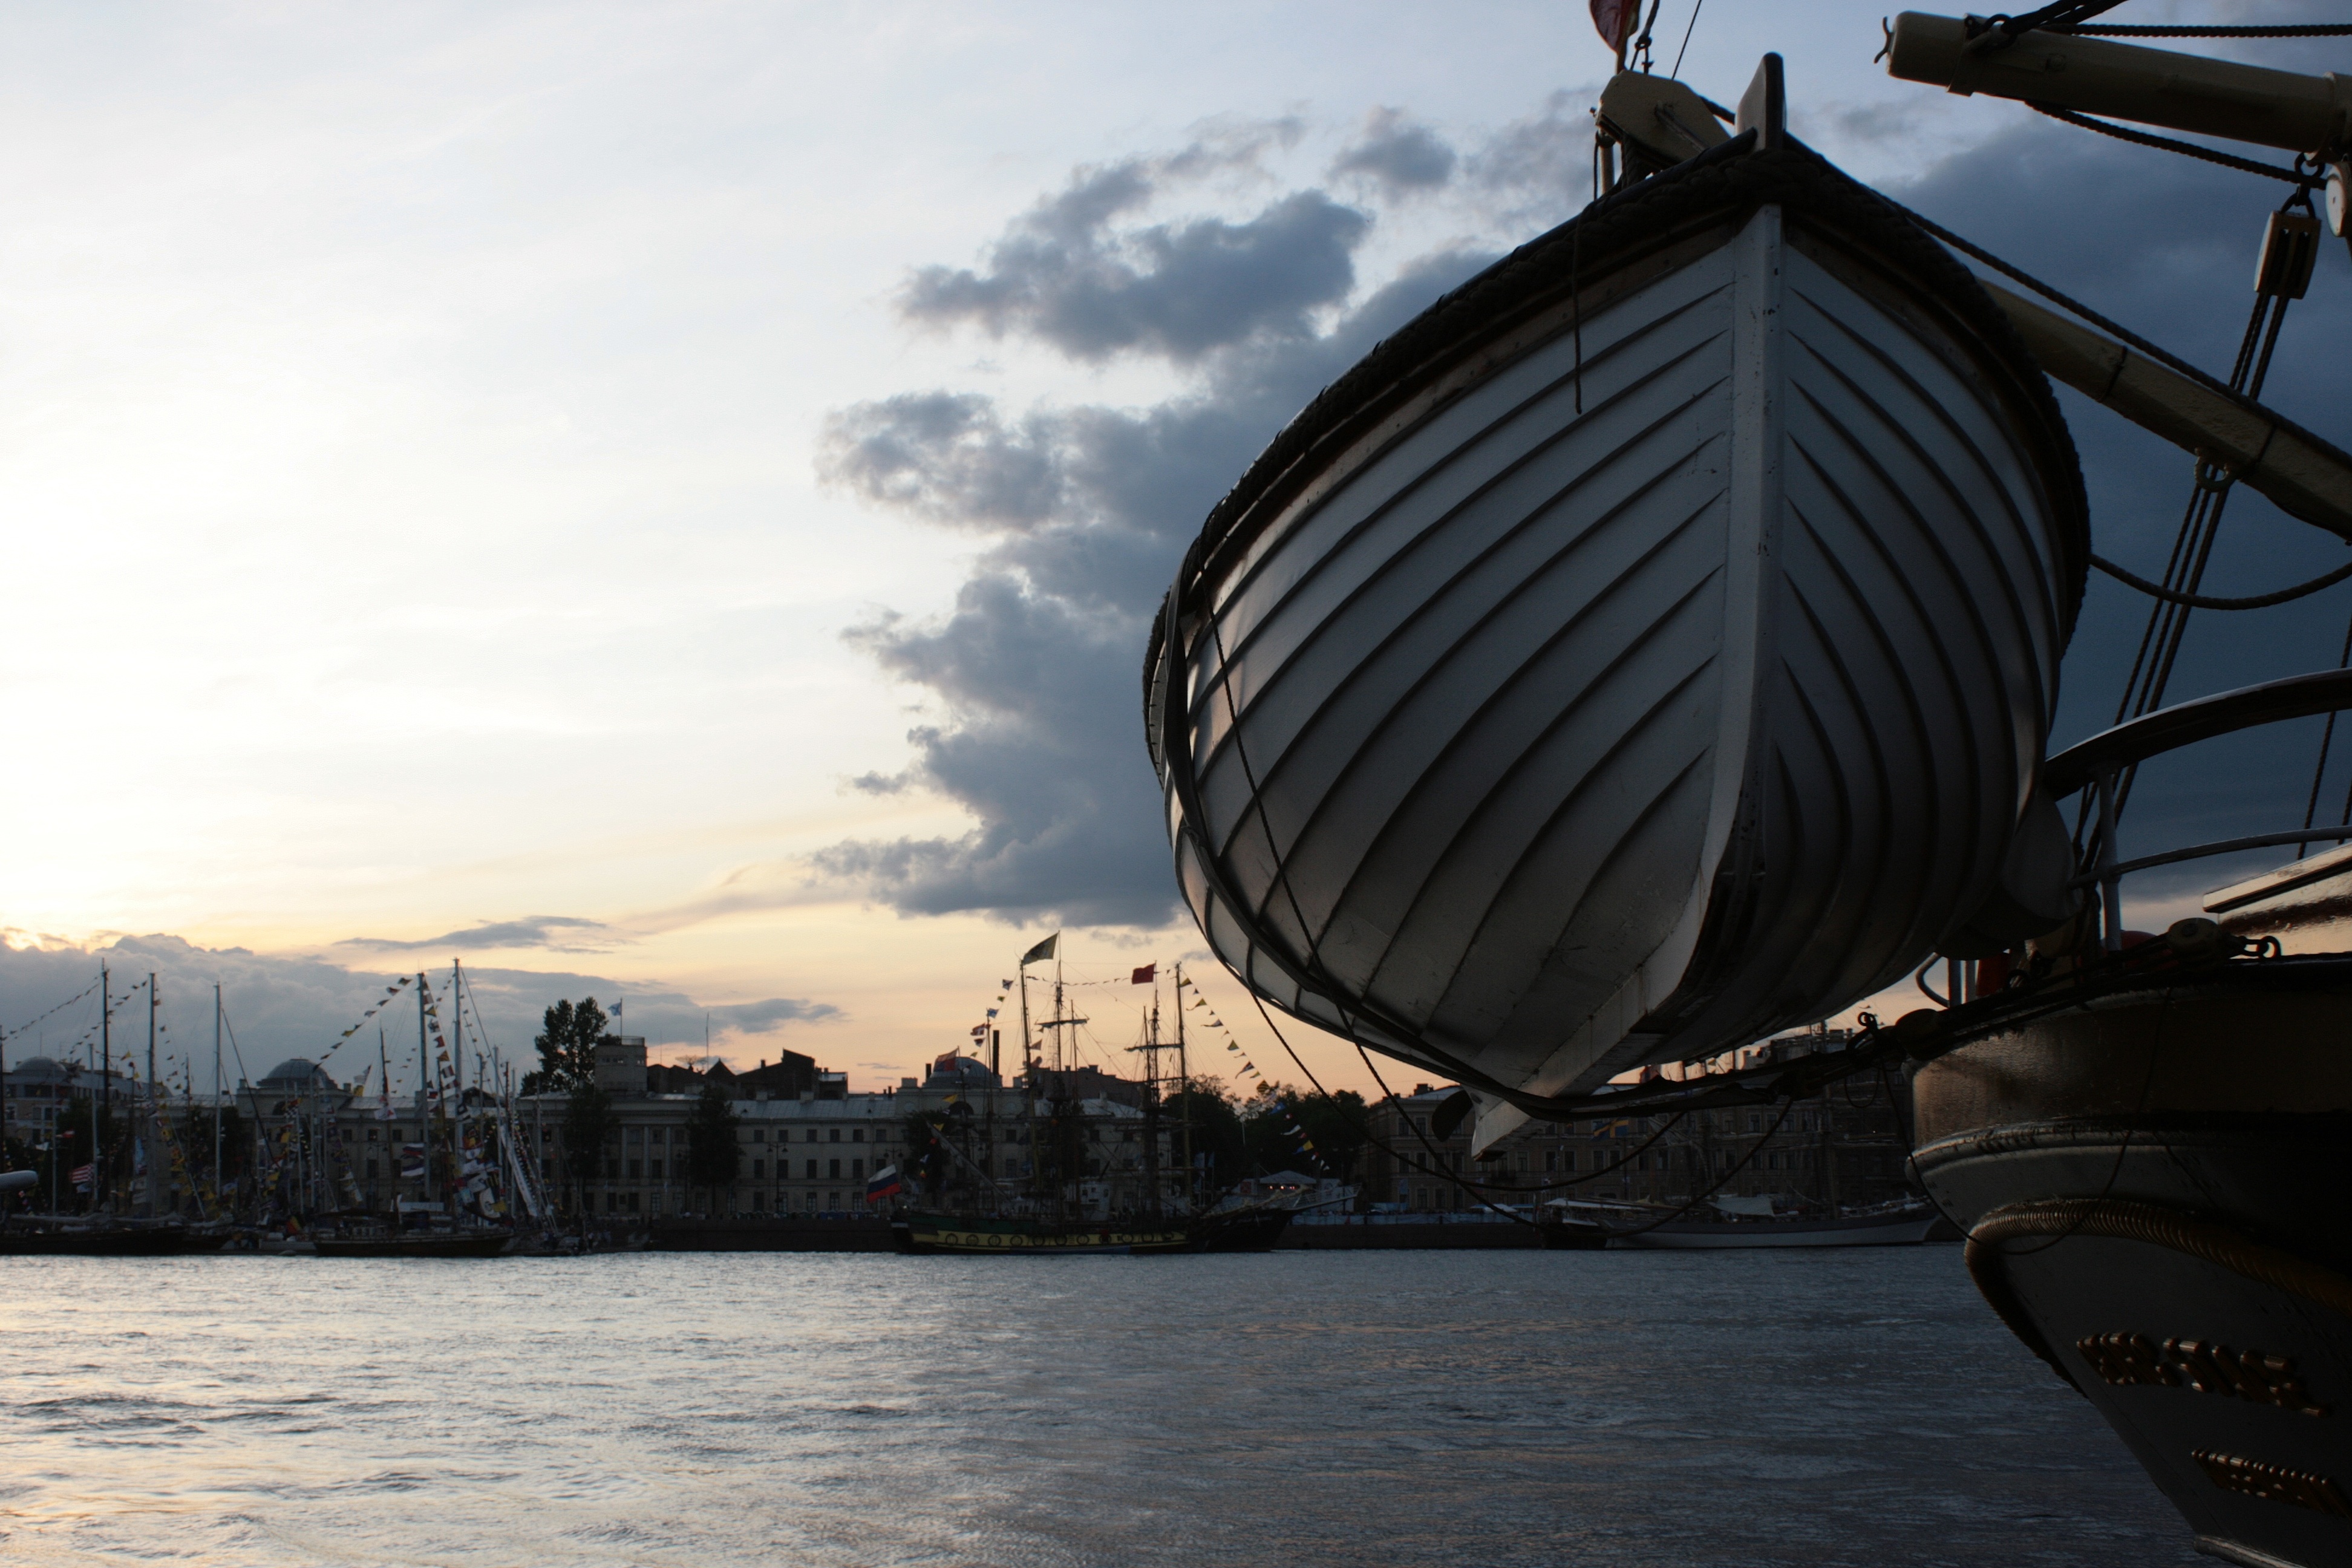
sea, sky, sunset, boat, adventure, parking, ship, summer, vacation, evening, reflection, vehicle, journey, mast, calm, romance, gray, darkness, tourism, clouds, lifeboat, sail, grey sky, hope, watercraft, sailing ship, gloomy sky, white night